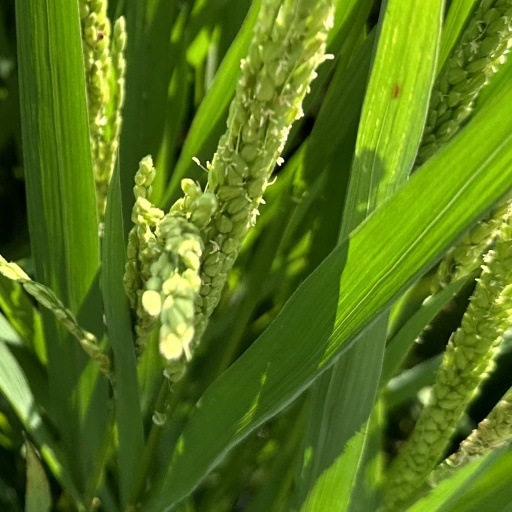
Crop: rice